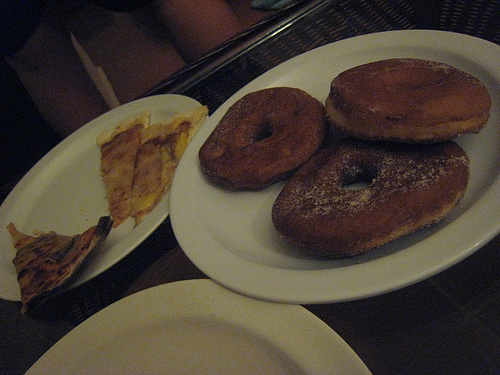
user: Given an image and a question. Answer the question in a short answer. Question: What is the origin of this type of food? Short Answer:
assistant: french